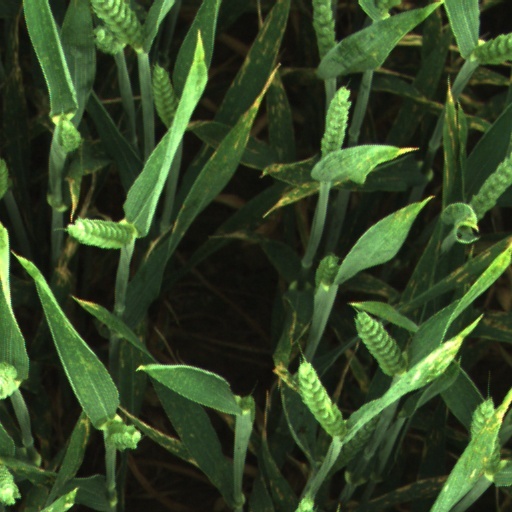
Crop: wheat